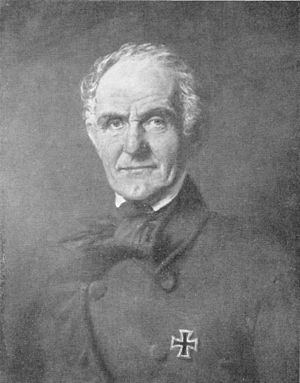
Karl Wilhelm von Willisen
Karl Wilhelm Freiherr von Willisen var en preussisk generalløjtnant og militærforfatter.